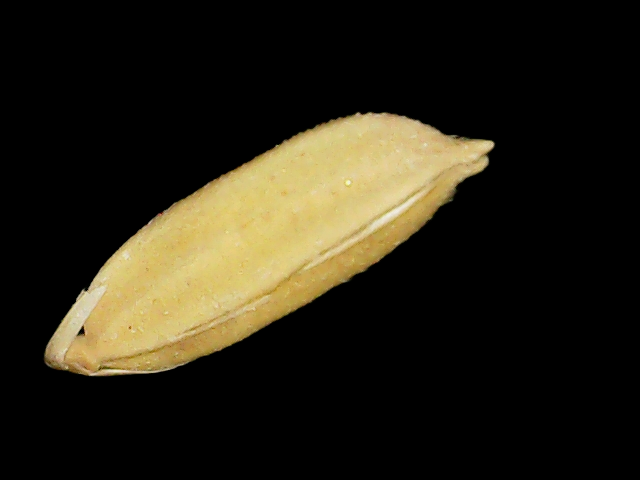
Rice variety: Binadhan24